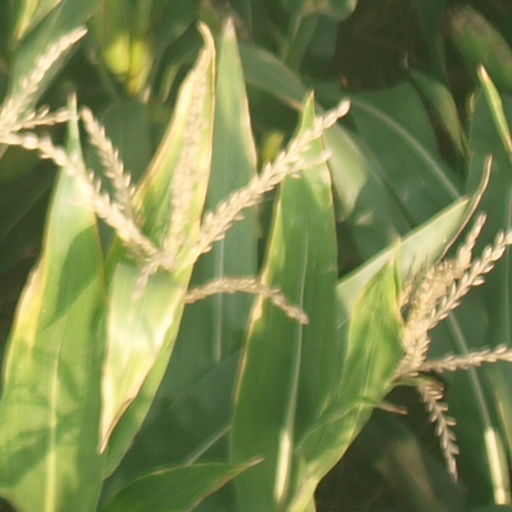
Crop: maize; corn